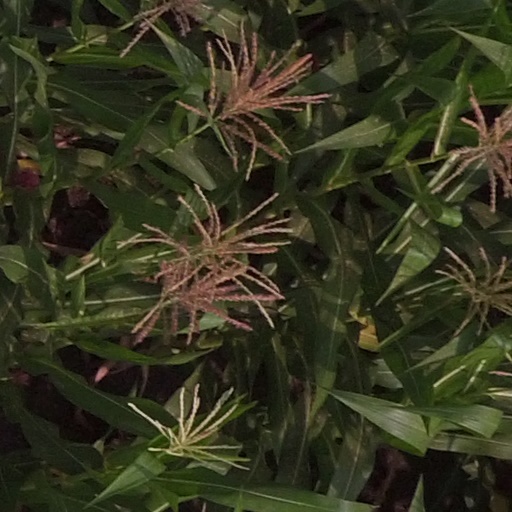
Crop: maize; corn